Jan de Bray

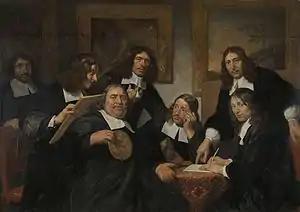
The Painter's Guild in 1675. Jan de Bray's self-portrait is the second from the left, and his brother Dirck de Bray is standing upper right.

He spent most of his career working in Haarlem, where he was for many years dean of the Haarlem Guild of St. Luke. His brother Dirck de Bray was a flower painter who later became a monk in the monastery at Gaesdonck near Goch. His brother Joseph was also a painter. His mother was Anna Westerbaen, the sister of the painter Jan Westerbaen and the poet Jacob Westerbaen. His sister Cornelia married Jan Lievens.